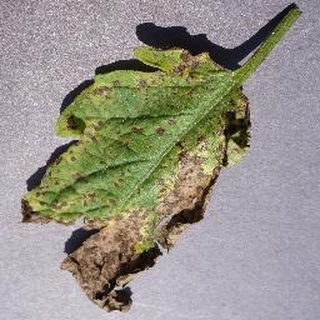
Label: tomato_septoria_leaf_spot